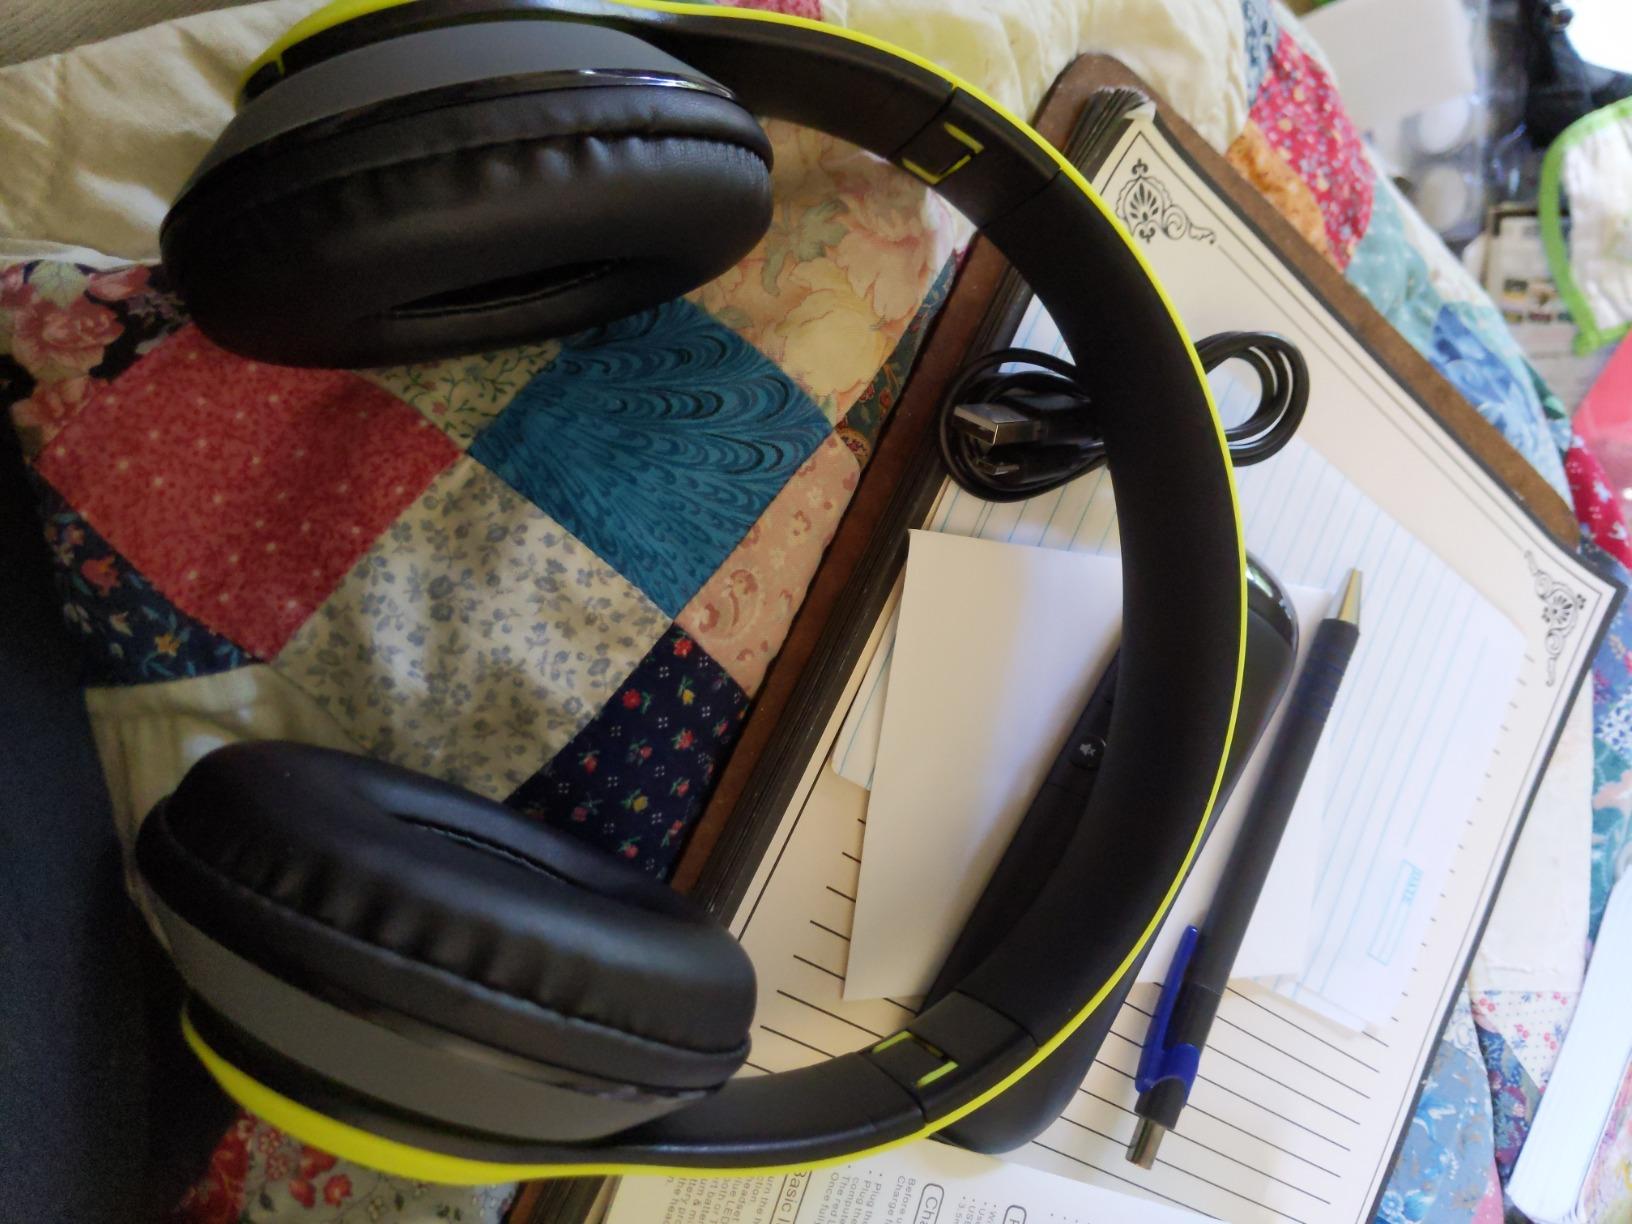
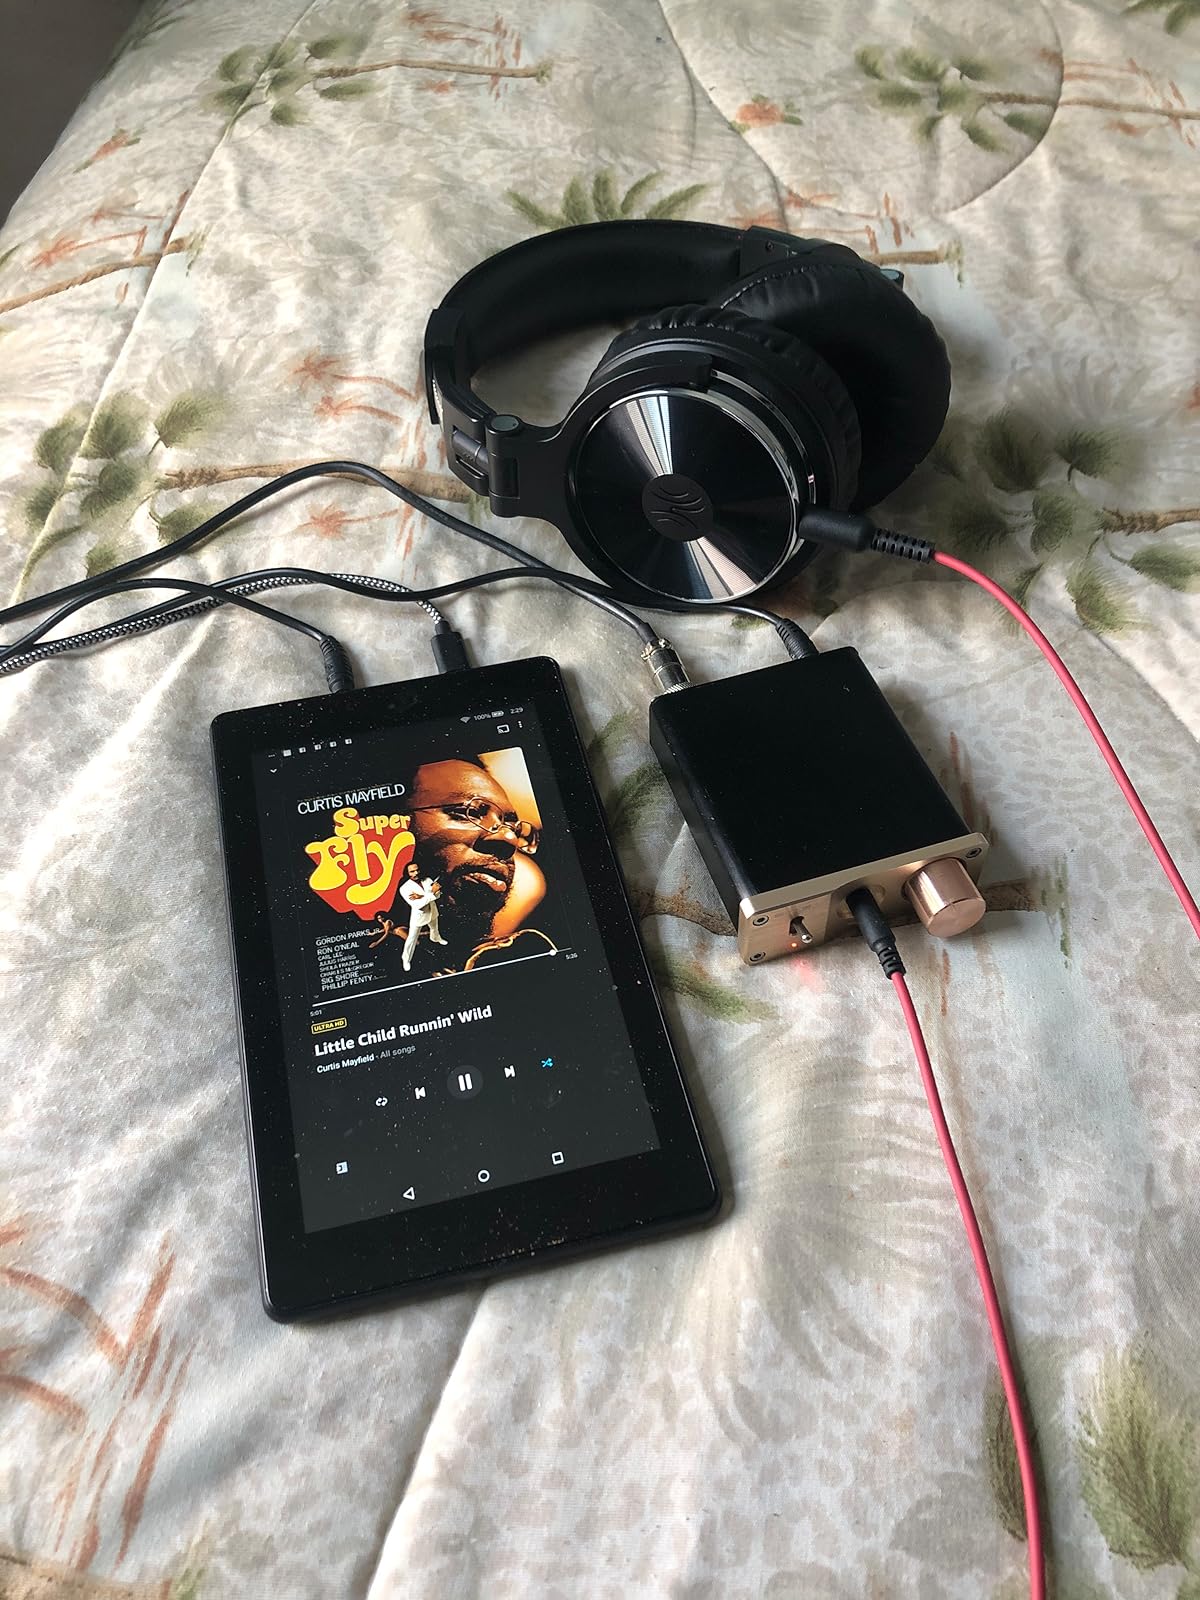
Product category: headphones
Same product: no